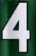
Number: 4